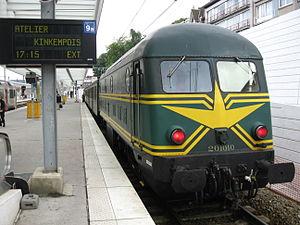
La série 59 est une série de locomotives diesel de ligne lourde, dite « de première génération » de la SNCB.